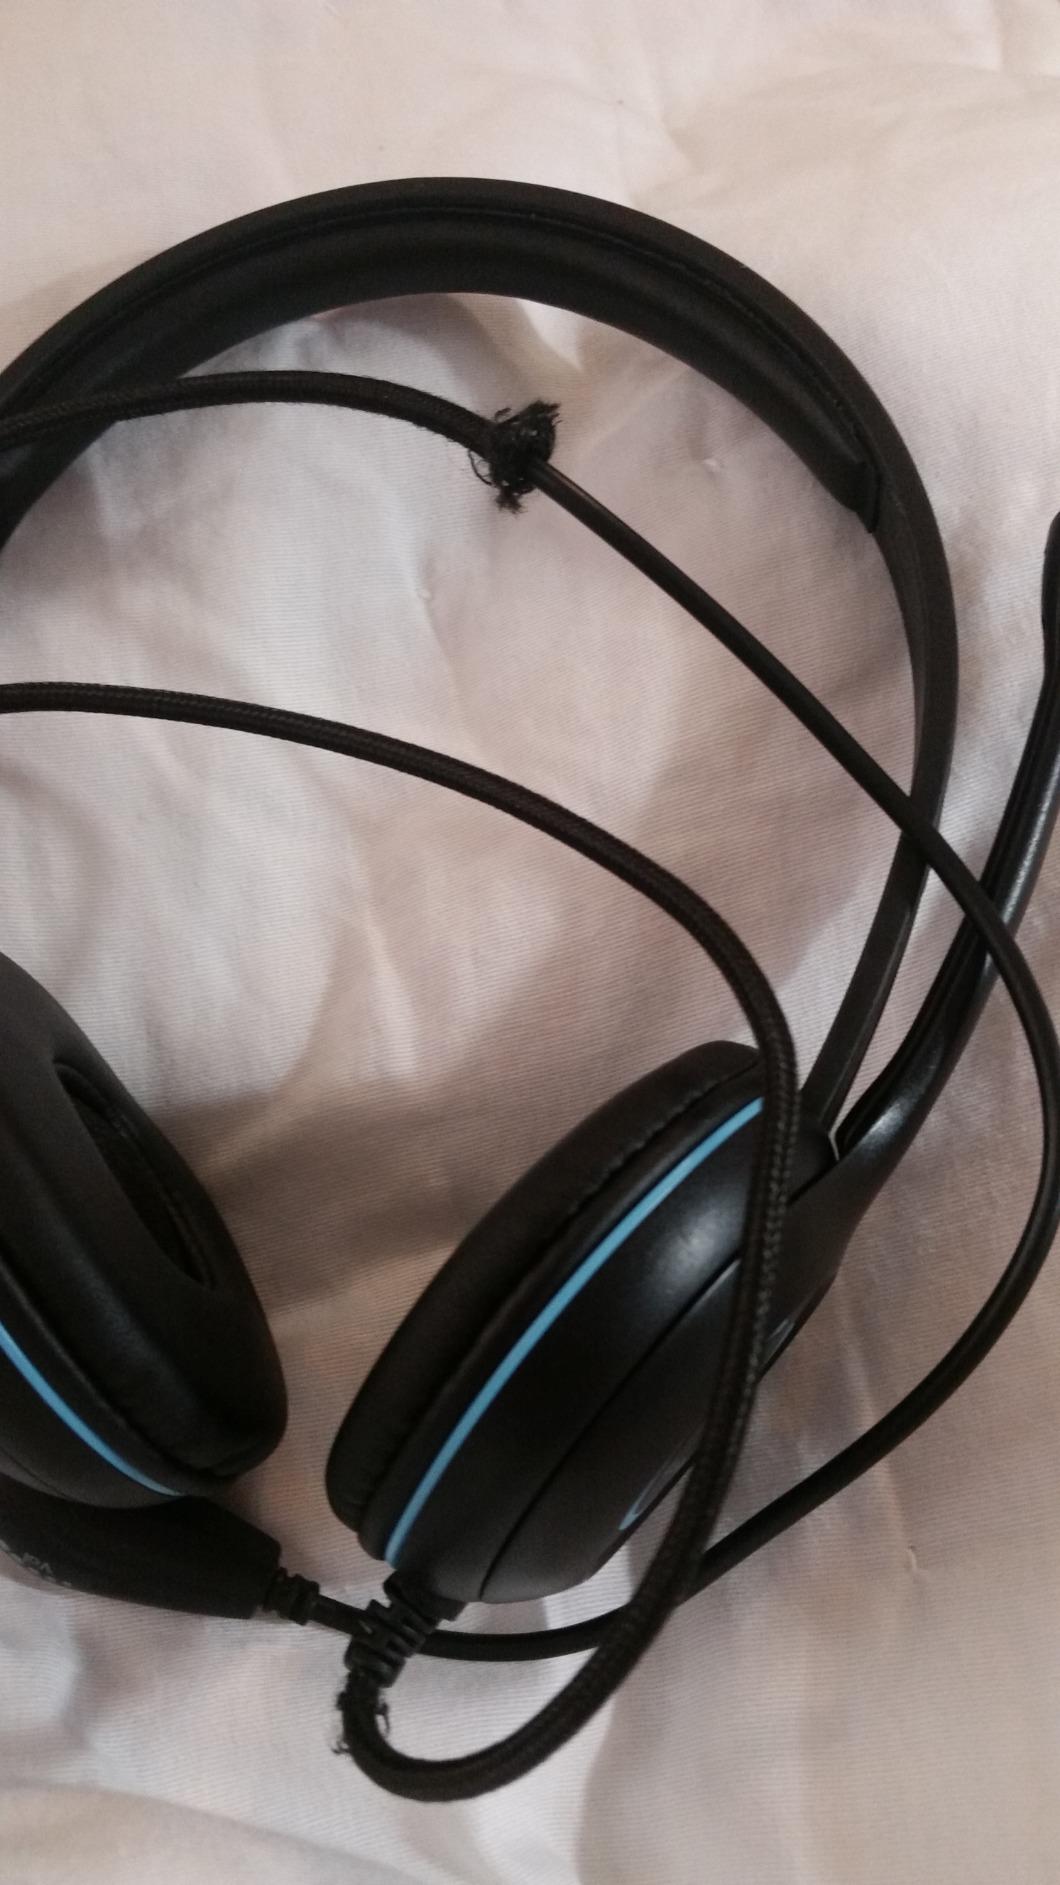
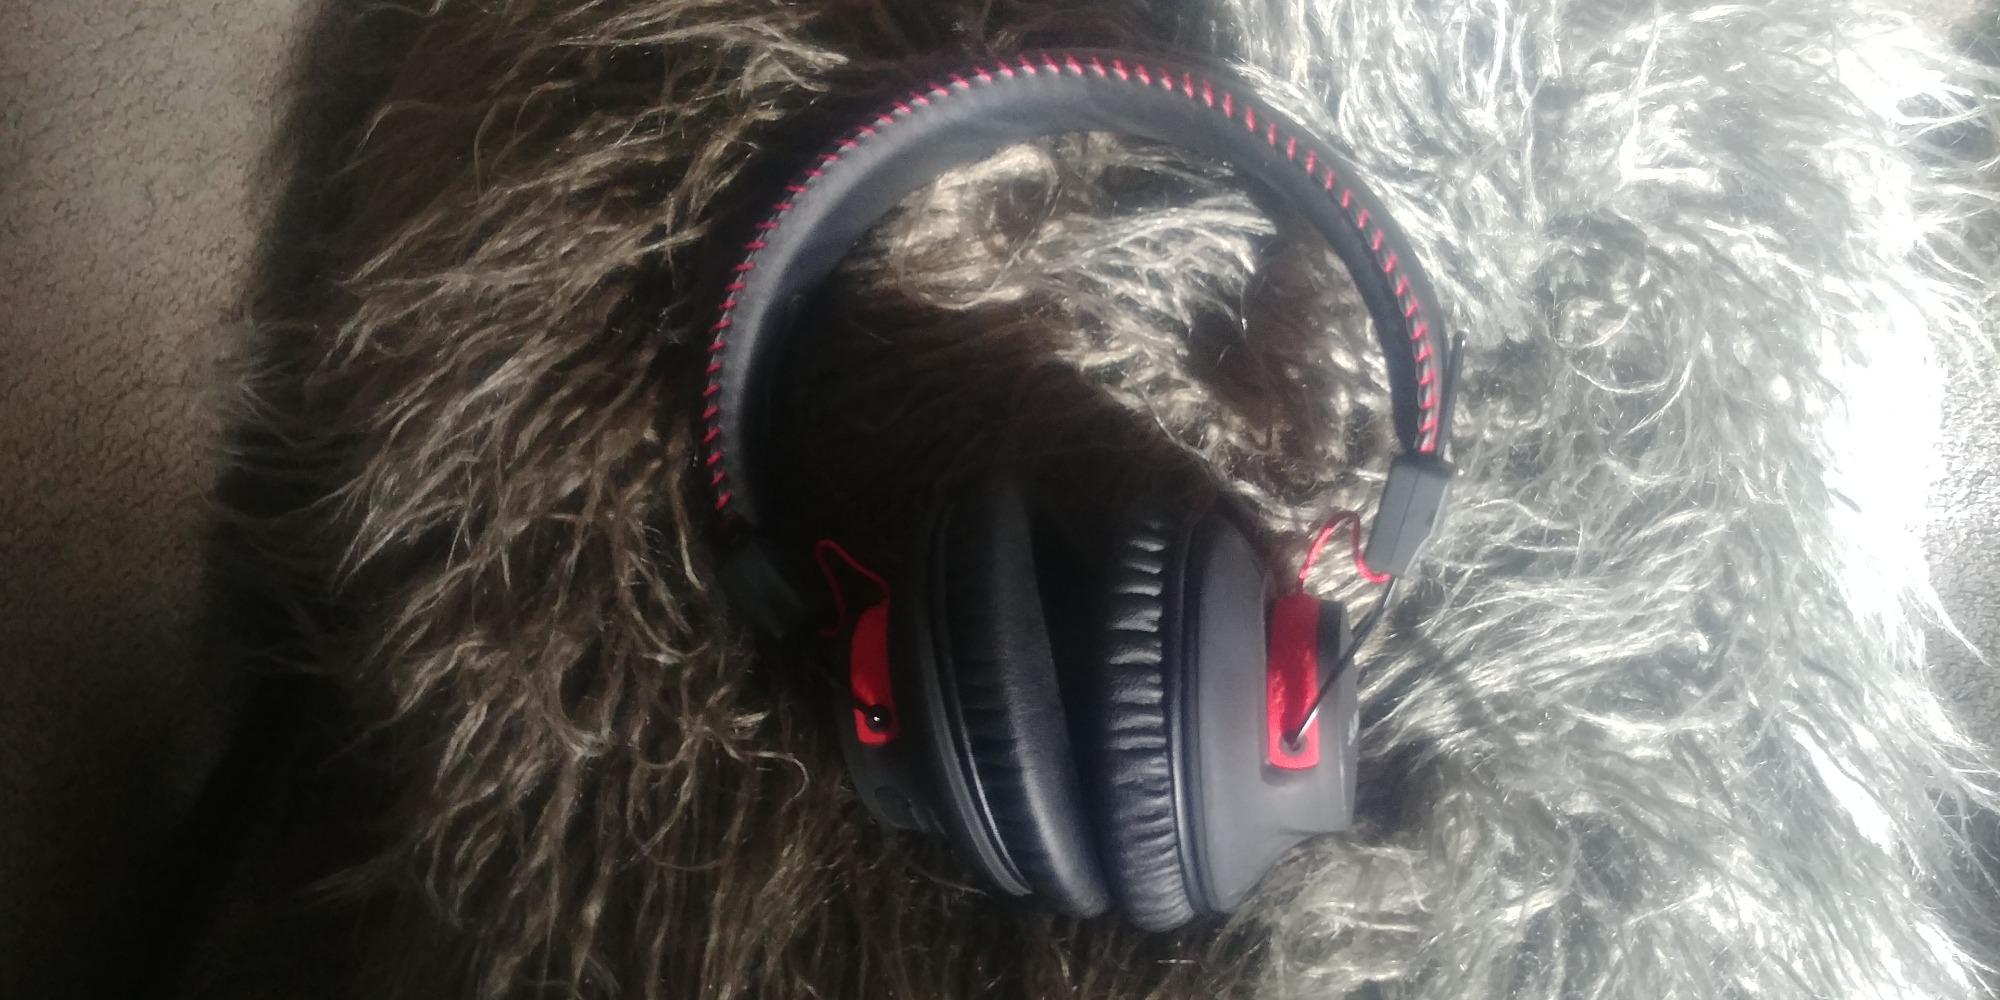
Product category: headphones
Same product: no